Atezolizumab

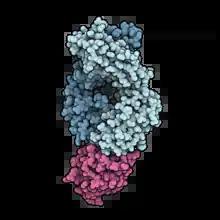
Antigen-binding fragment of atezolizumab (blue) in complex with PD-L1 (pink). .

Atezolizumab, sold under the brand name Tecentriq among others, is a monoclonal antibody medication used to treat urothelial carcinoma, non-small cell lung cancer (NSCLC), small cell lung cancer (SCLC), hepatocellular carcinoma and alveolar soft part sarcoma, but discontinued for use in triple-negative breast cancer (TNBC). It is a fully humanized, engineered monoclonal antibody of IgG1 isotype against the protein programmed cell death-ligand 1 (PD-L1).